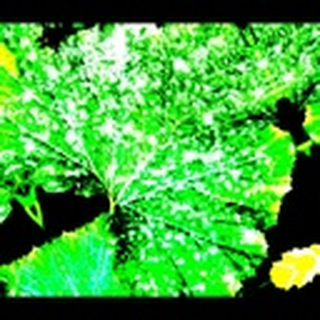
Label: cotton_powdery_mildew